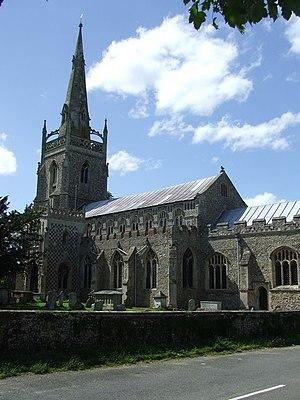
Woolpit est un village du Suffolk, en Angleterre, situé à mi-chemin entre Bury St Edmunds et Stowmarket. Au moment du recensement de 2011, il comptait 1 995 habitants. Son nom reste associé à la légende des enfants verts de Woolpit.